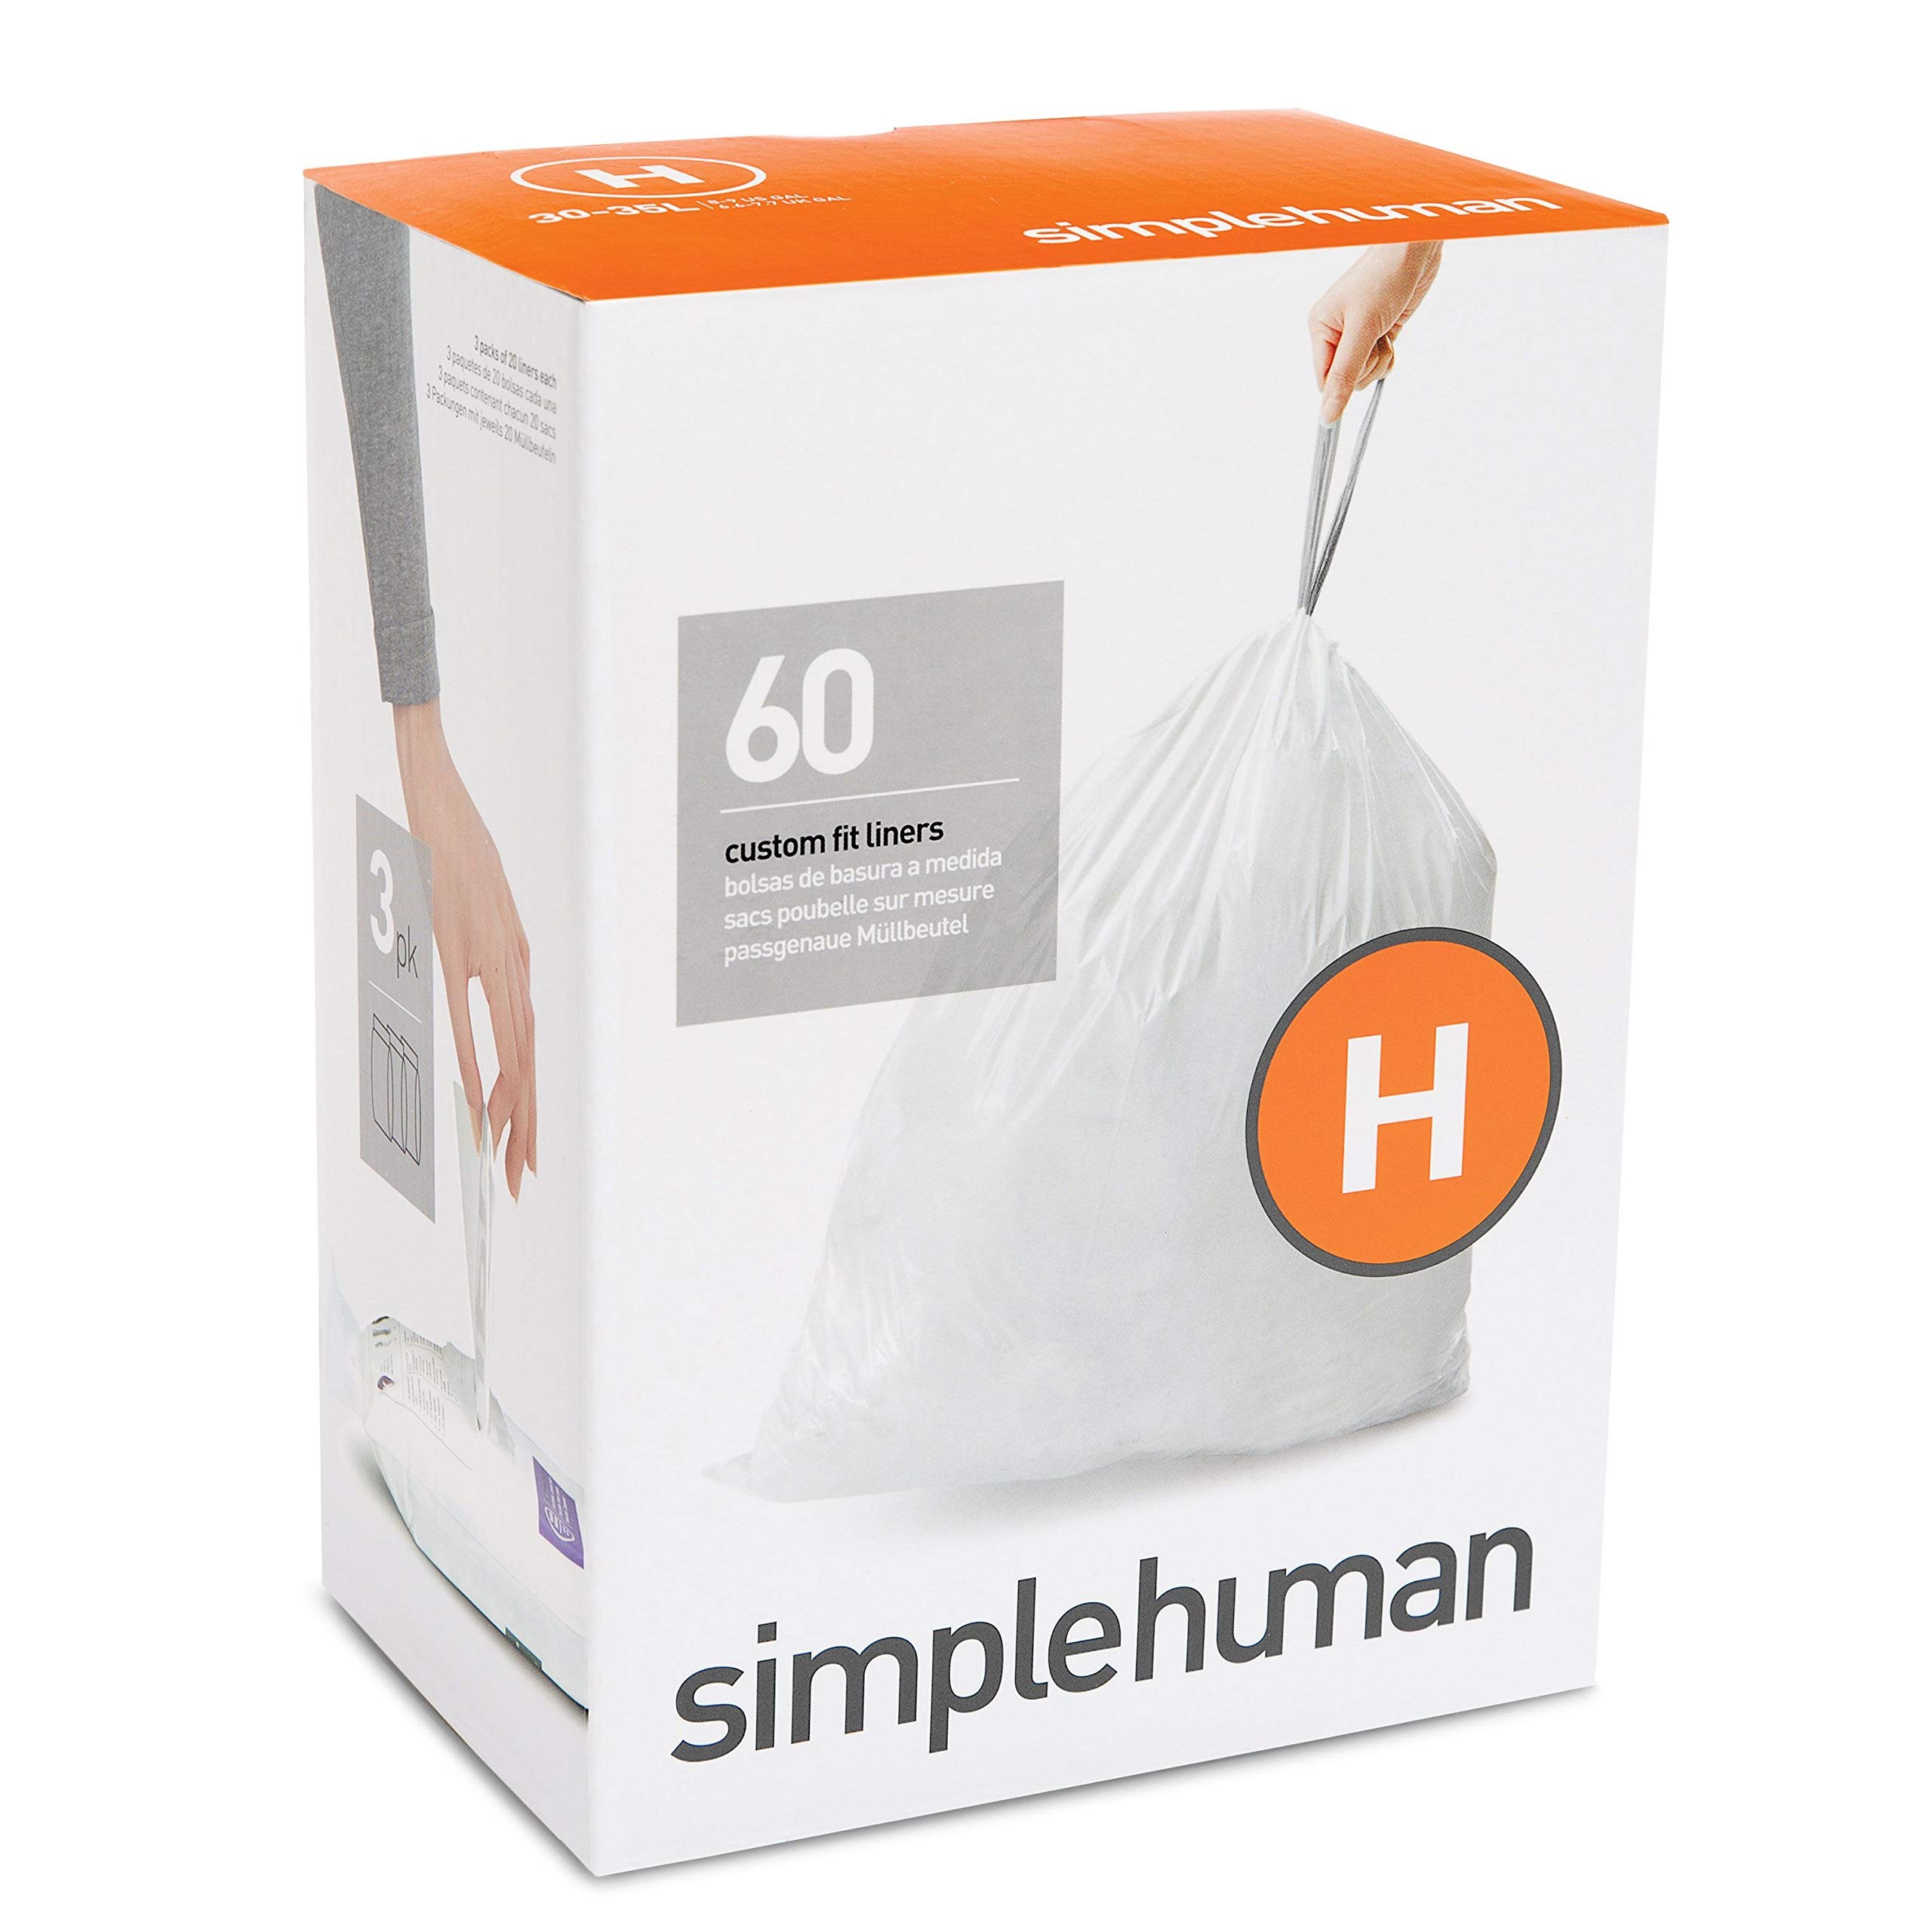
Item Name: simplehuman Code H Custom Fit Liners, Drawstring Trash Bags, 30-35 Liter / 8-9 Gallon, 3 Refill Packs (60 Count)
Bullet Point 1: Designed to fit simplehuman trash cans perfectly
Bullet Point 2: No bunching, overhang or slipping
Bullet Point 3: Extra-durable plastic and thick double seams
Bullet Point 4: Tear- and leak-resistant garbage bags
Bullet Point 5: Extra strong to hold more so you take out less
Value: 1.0
Unit: Count

Price: 19.99